Classic car

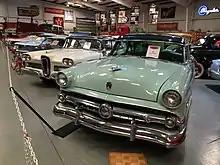
Classic cars in an American car museum

Cars produced in 1915 and older typically fall into the antique class, but the "classic" term is often applied loosely by owners to any car over 20 years old. There is some variation regarding the exact identification of a "classic car." Division by separate eras includes horseless carriages (19th-century experimental automobiles such as the Daimler Motor Carriage), antique cars (brass era cars which are defined by the Horseless Carriage Club of America (HCCA) as "any pioneer gas, steam or electric motor vehicle built or manufactured before 1 January 1916."), and classic cars (typically 1930s cars such as the Cord 812). Some also include muscle cars, with the 1974 model year as the cutoff.